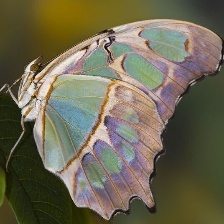
Species: MALACHITE